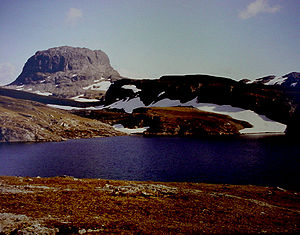
Hardangervidda nationalpark / Eksterne henvisninger
Hårteigen
Hardangervidda er et naturområde i Viken, Vestfold og Telemark og Vestland fylker. Området strækker sig fra Røldal i Odda kommune i syd til Finsedalen ved Bergensbanen i nord. Hardangervidda ligger generelt i en højde af 1100–1200 moh. Men i nord hæver Hardangerjøkulen sig til næsten 1900 moh, og i syd når Nupsegga ved Røldal op til 1674 moh.